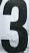
Number: 3